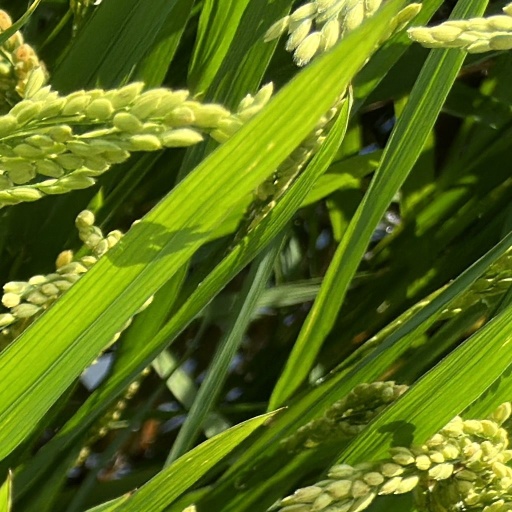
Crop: rice